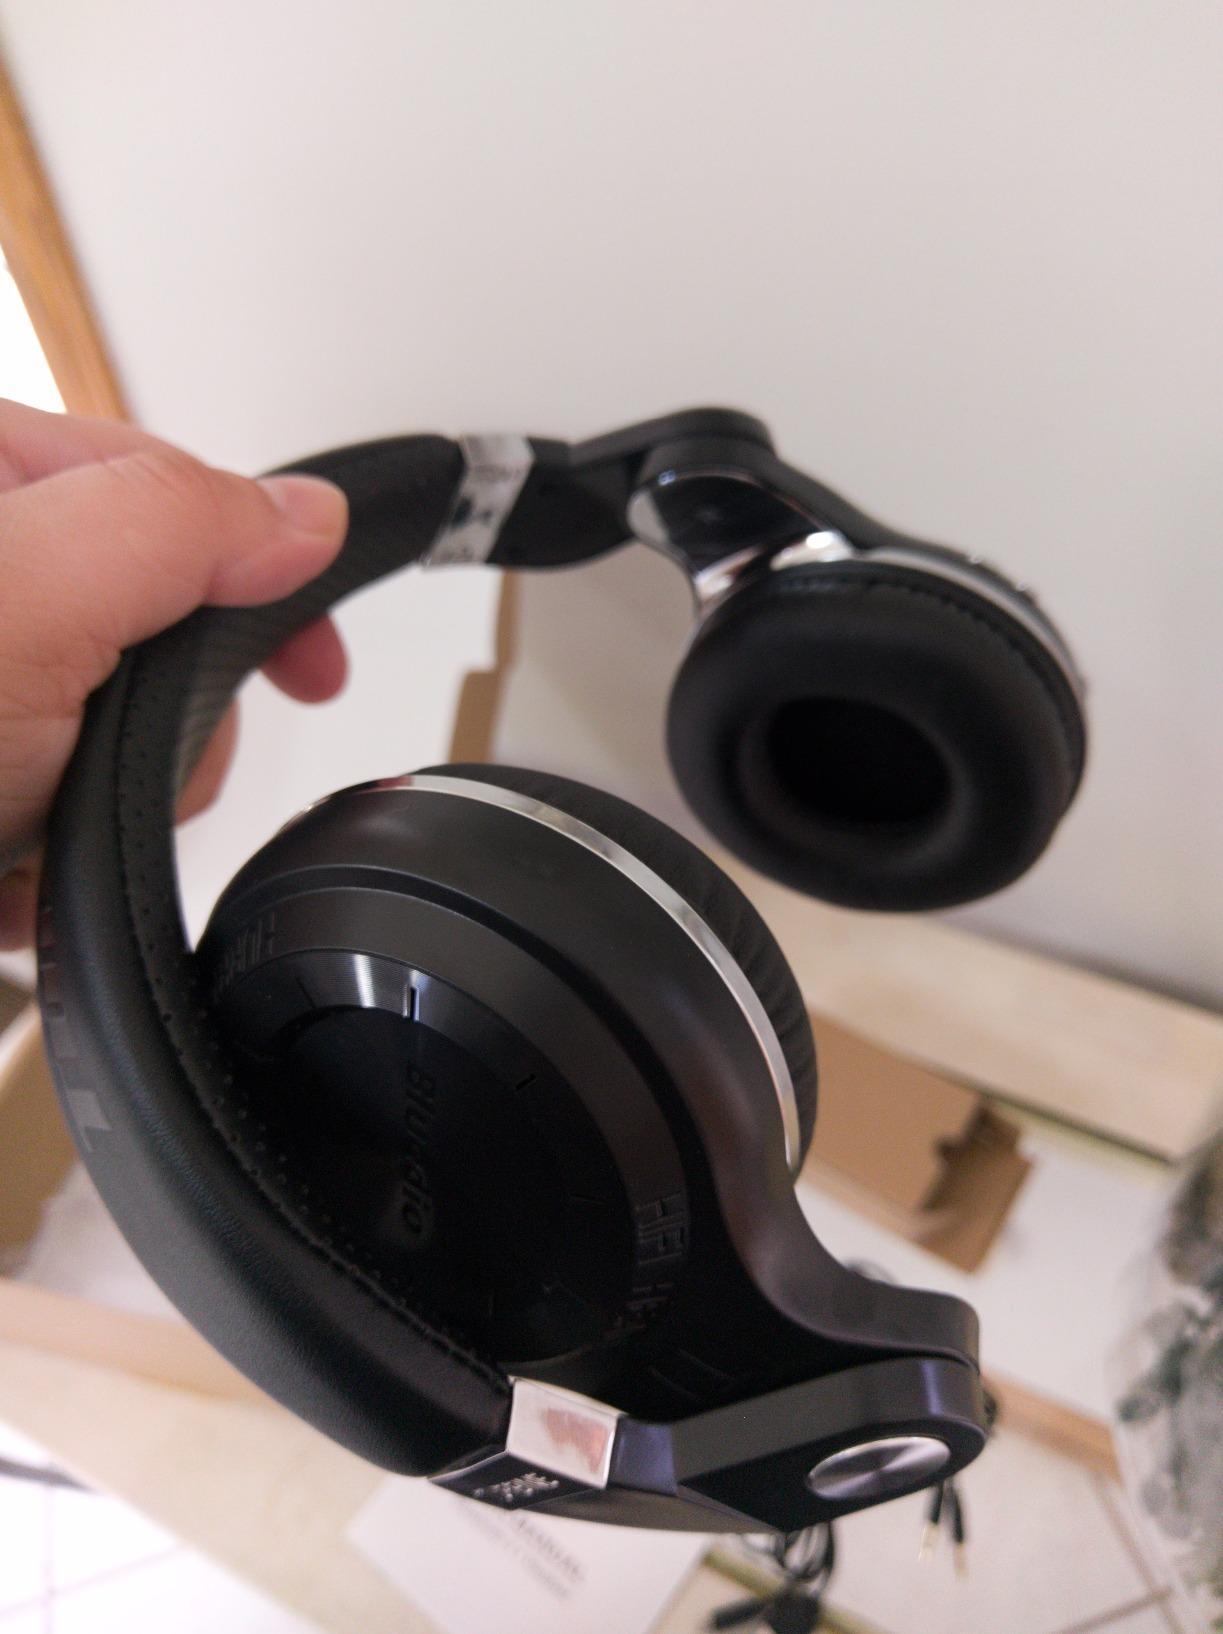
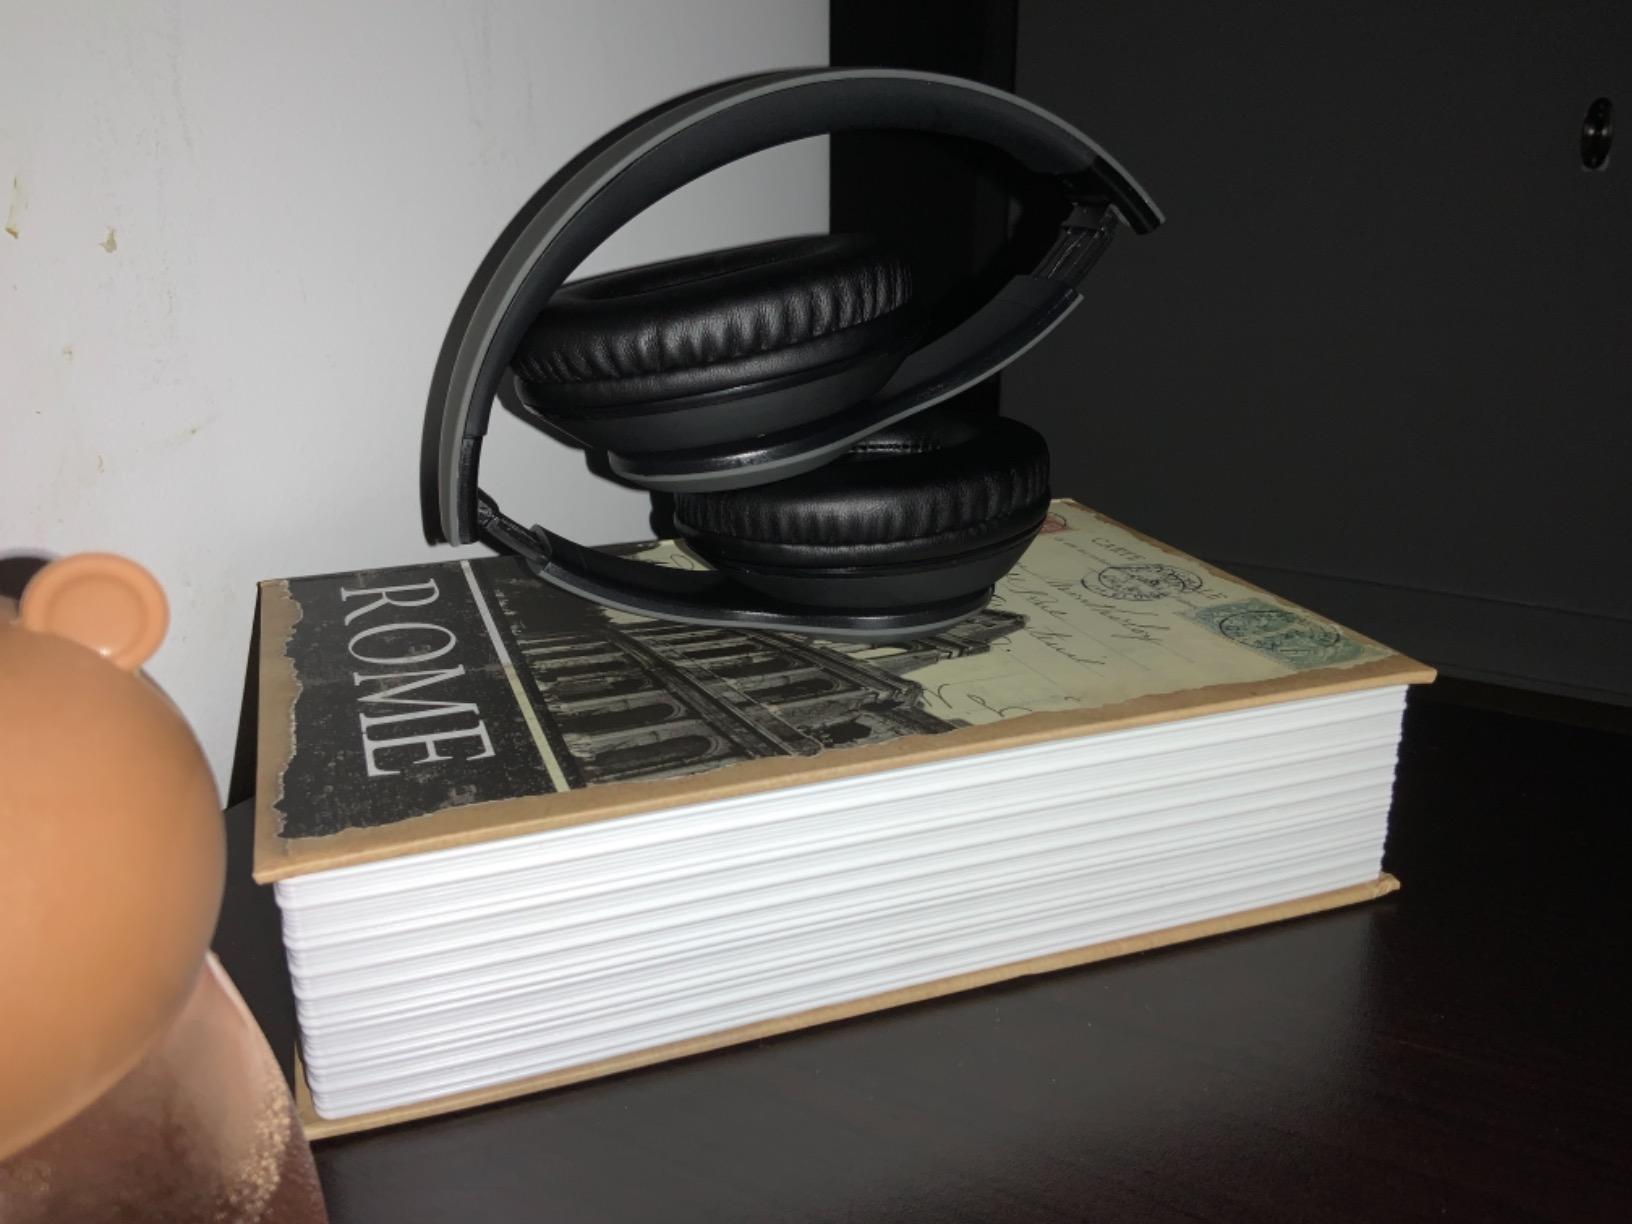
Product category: headphones
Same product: no